4th of August Regime

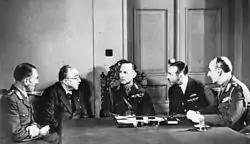
Ioannis Metaxas with King George II and Alexandros Papagos during a meeting of the Anglo-Greek War Council.

Foreign policy was one of the main concerns of 4 August regime. Metaxas, who had studied in Germany as a youth, was pro-German, while the King was pro-British. This caused heated discussions between the two, but the reality of 1930s Europe was that Greece's security depended less on Germany than on her traditional ally and protector, the United Kingdom, which was the Great Power dominating the Eastern Mediterranean Sea with her fleet. In addition, Italian leader Benito Mussolini's grandiose schemes to build a new Roman Empire in the Mediterranean directly clashed with Greek pretensions to control the Aegean Sea and the Dodecanese islands (then under Italian control) and to exert stronger influence in Albania.